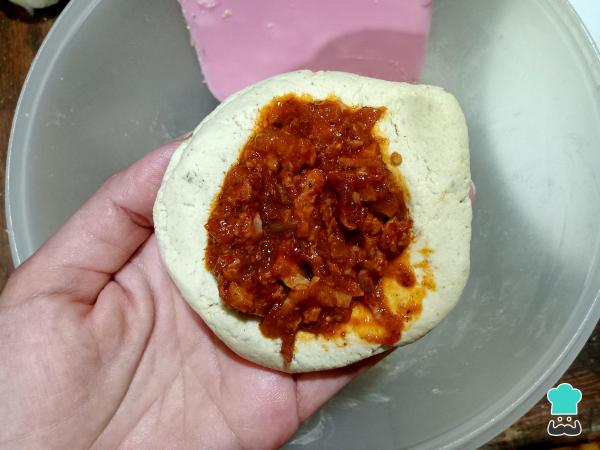
Aplasta un poco las bolitas y rellena el centro con el chicharrón.